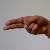
The image shows a hand gesture representing the letter 'H' in Indian Sign Language.